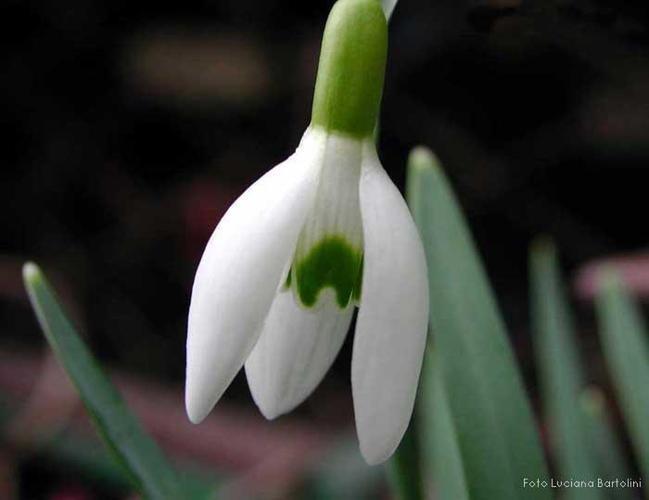
Flower: Snowdrop